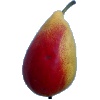
Label: Pear 2